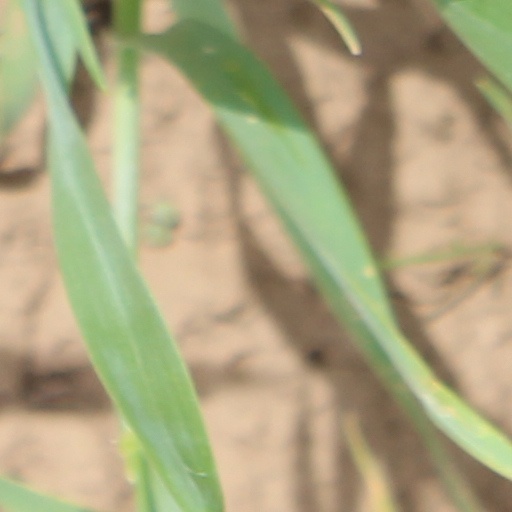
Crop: wheat